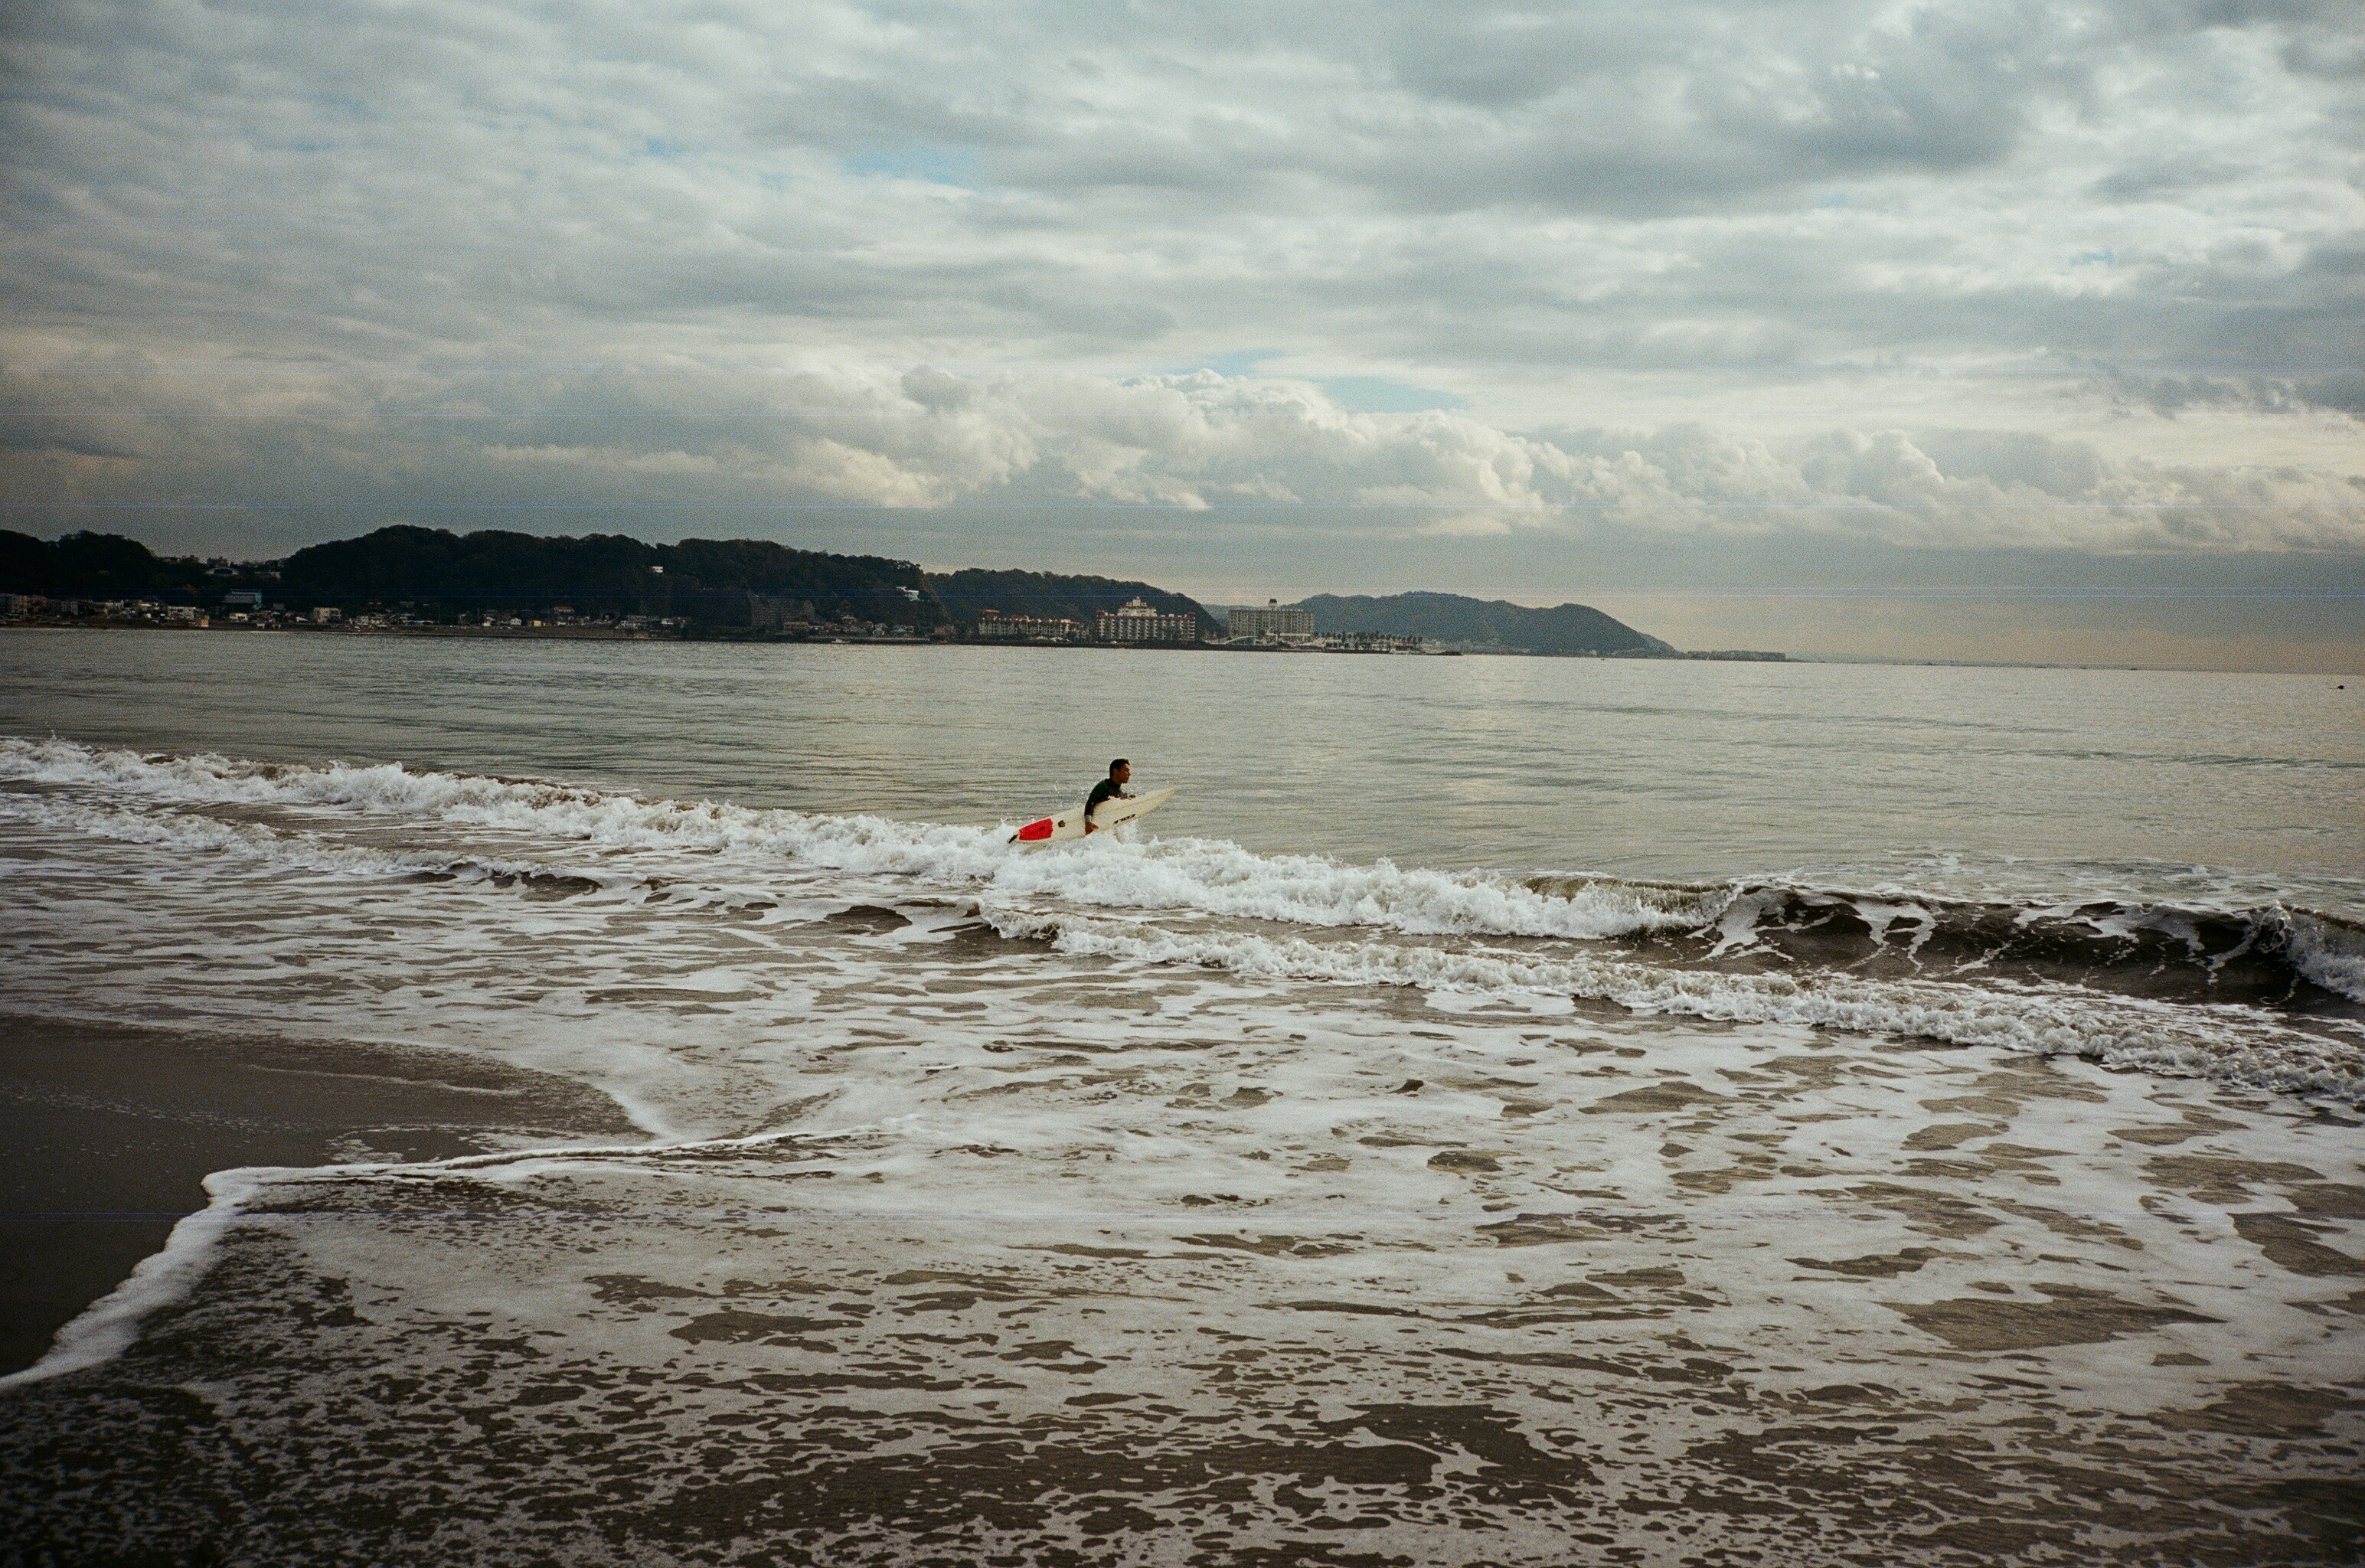
beach, sea, coast, water, sand, ocean, cloud, shore, wave, bay, body of water, boating, wind wave